Orthodox Churches of Rostov-on-Don

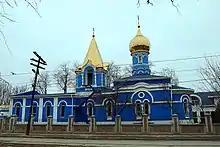
Свято-Александрийский храм 1

Martyr Tsarina Alexandra Church "(Russian: Церковь Святой Александры (Ростов-на-Дону))". In the 19th century in the city of Nakhchivan-on-Don, on this place the first wooden cemetery chapel for a burial service of orthodox inhabitants has been erected. Then, in 1904, instead of a chapel has been constructed stone church on the project of the architect V. V. Popov which has remained up to now. In 50th and 70th last century the church was partially reconstructed. New revival of Martyr Tsarina Alexandra Church (the Alexandria temple) in Rostov-on-Don has happened in the 90th years. Today it is a monument of the Russian Orthodox temple architecture of Don of the end of XIX – the beginnings of the 20th centuries and costs on the state protection.